Fly

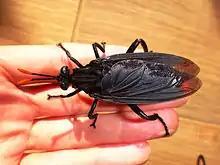
"Gauromydas heros" is the largest fly in the world.

Diptera were traditionally broken down into two suborders, Nematocera and Brachycera, distinguished by the differences in antennae. The Nematocera are identified by their elongated bodies and many-segmented, often feathery antennae as represented by mosquitoes and crane flies. The Brachycera have rounder bodies and much shorter antennae. Subsequent studies have identified the Nematocera as being non-monophyletic with modern phylogenies placing the Brachycera within grades of groups formerly placed in the Nematocera. The construction of a phylogenetic tree has been the subject of ongoing research. The following cladogram is based on the FLYTREE project.